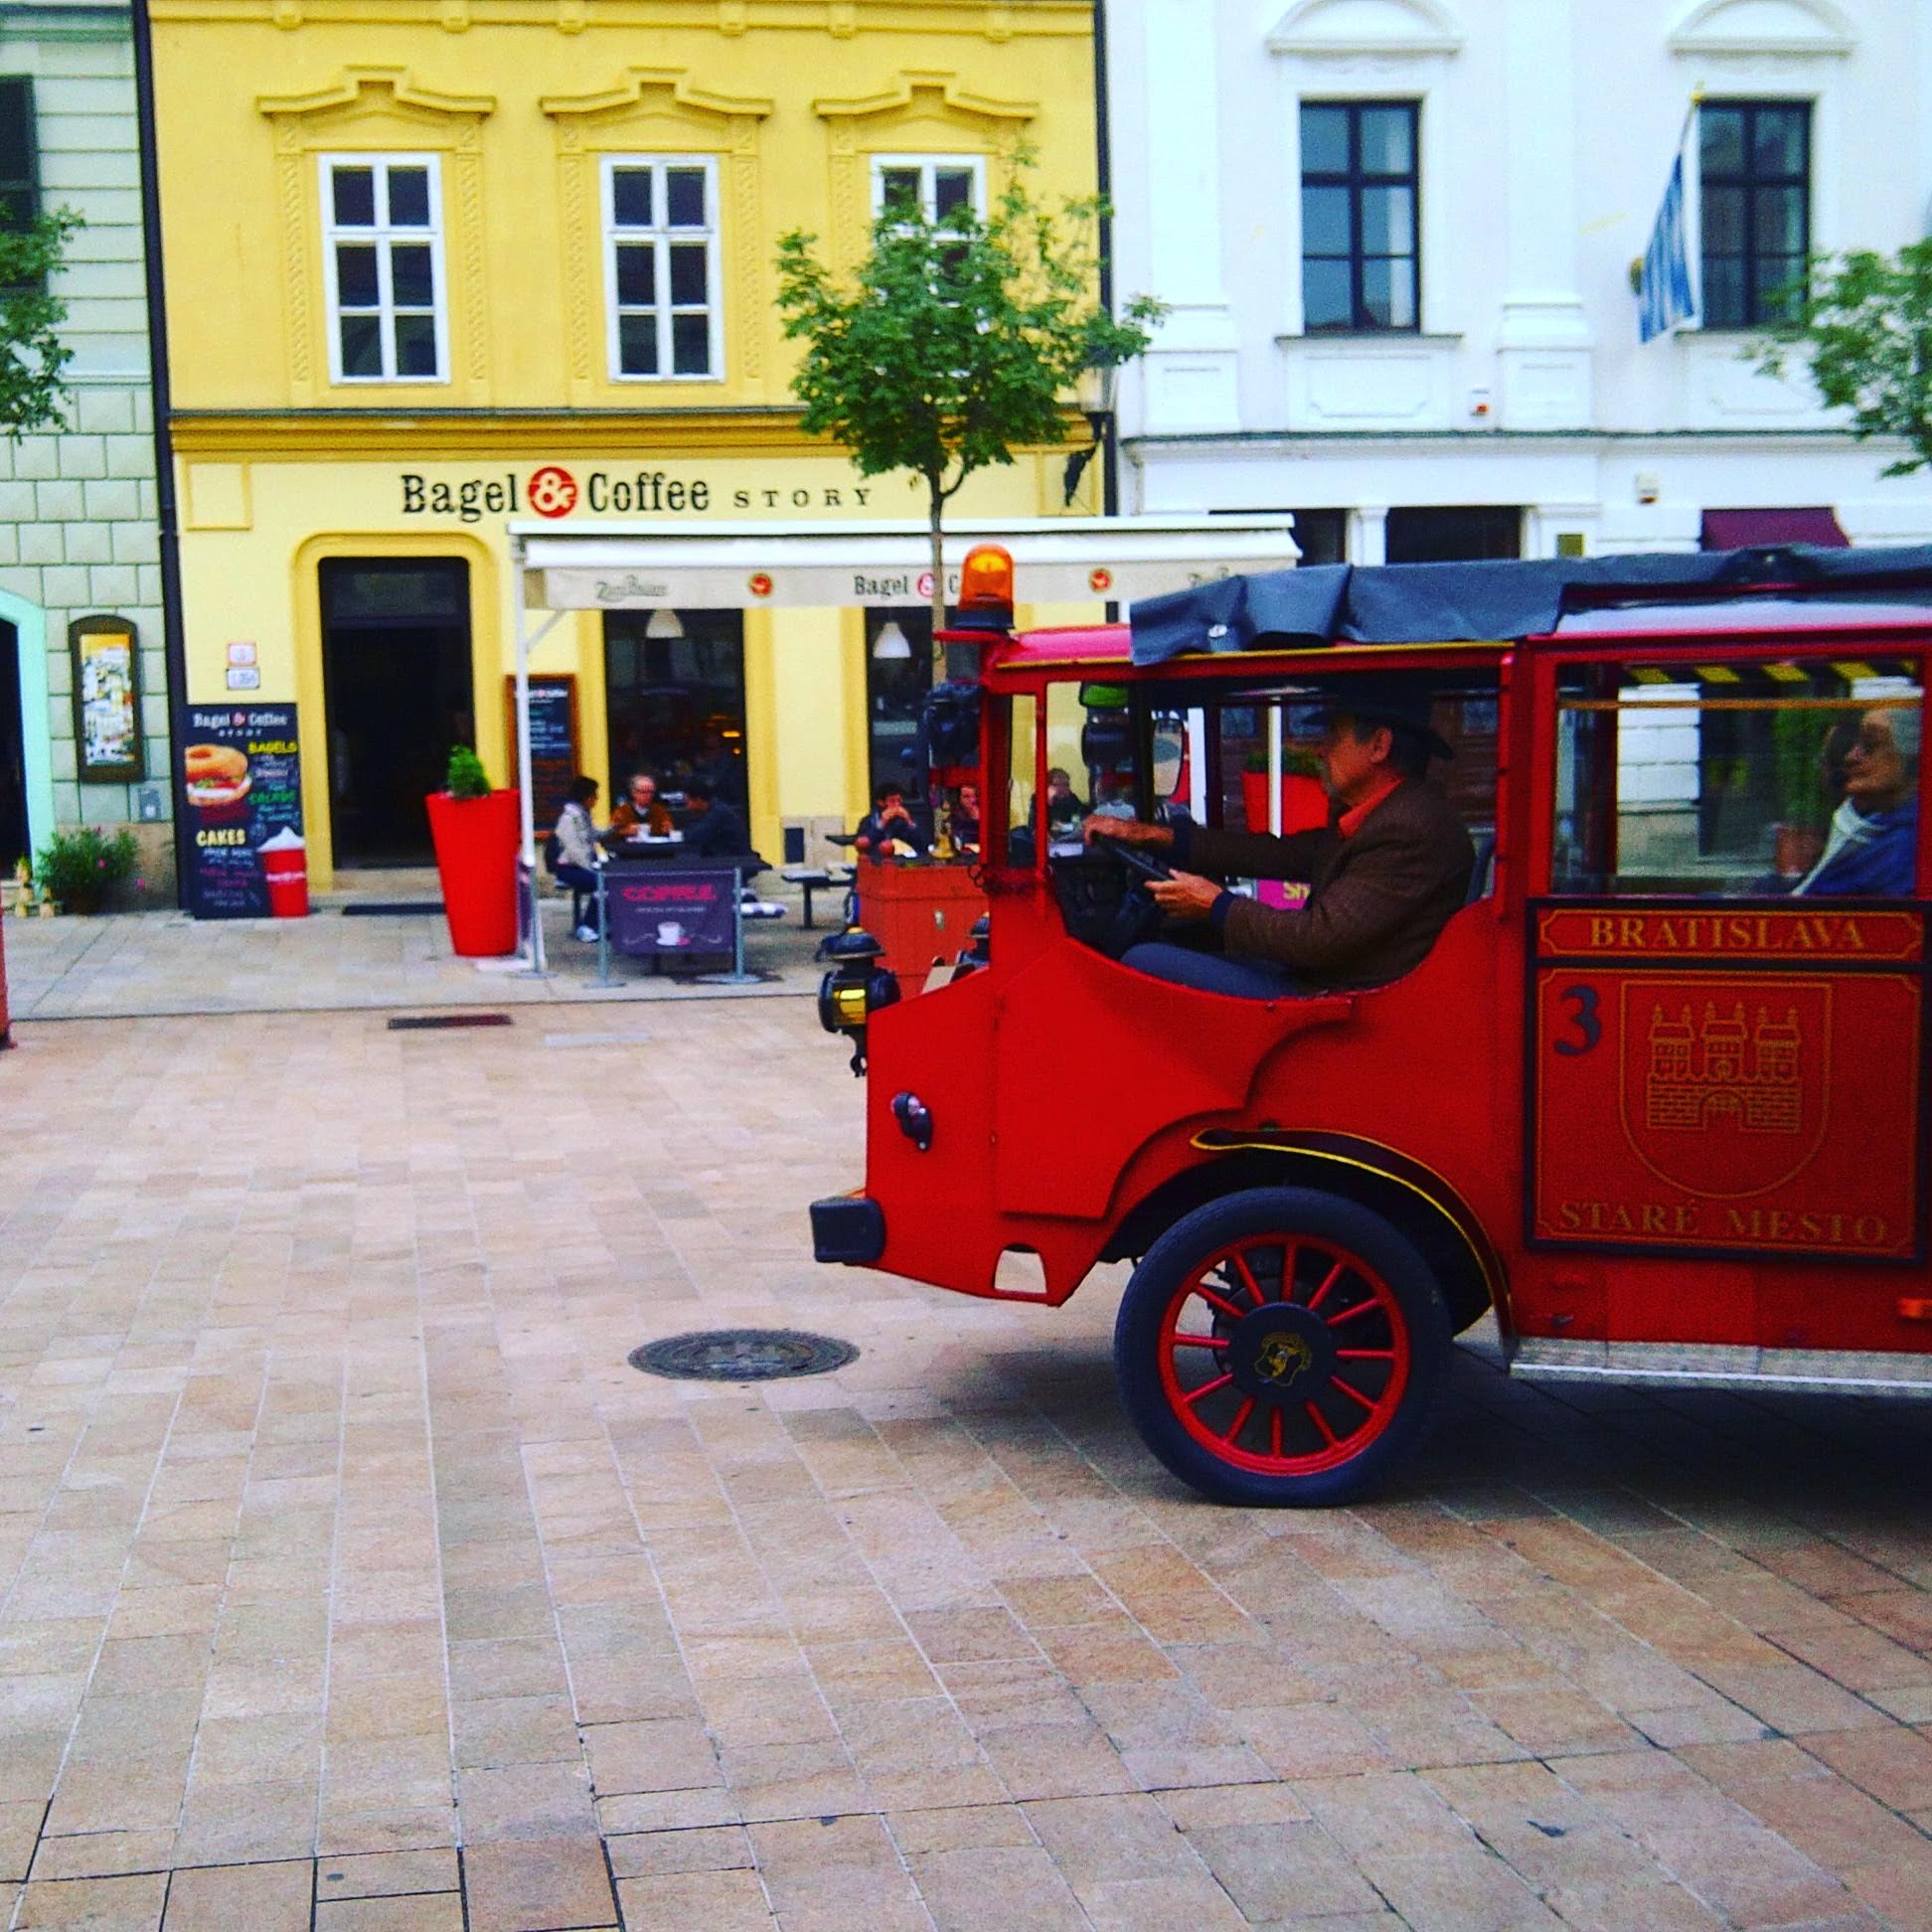
bratislava, motor vehicle, vehicle, car, mode of transport, transport, street, vintage car, emergency service, wheel